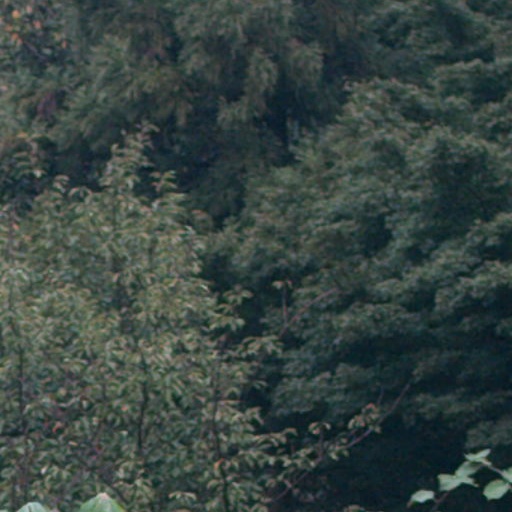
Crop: cassava